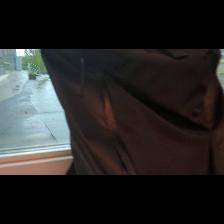
Label: NonHuman